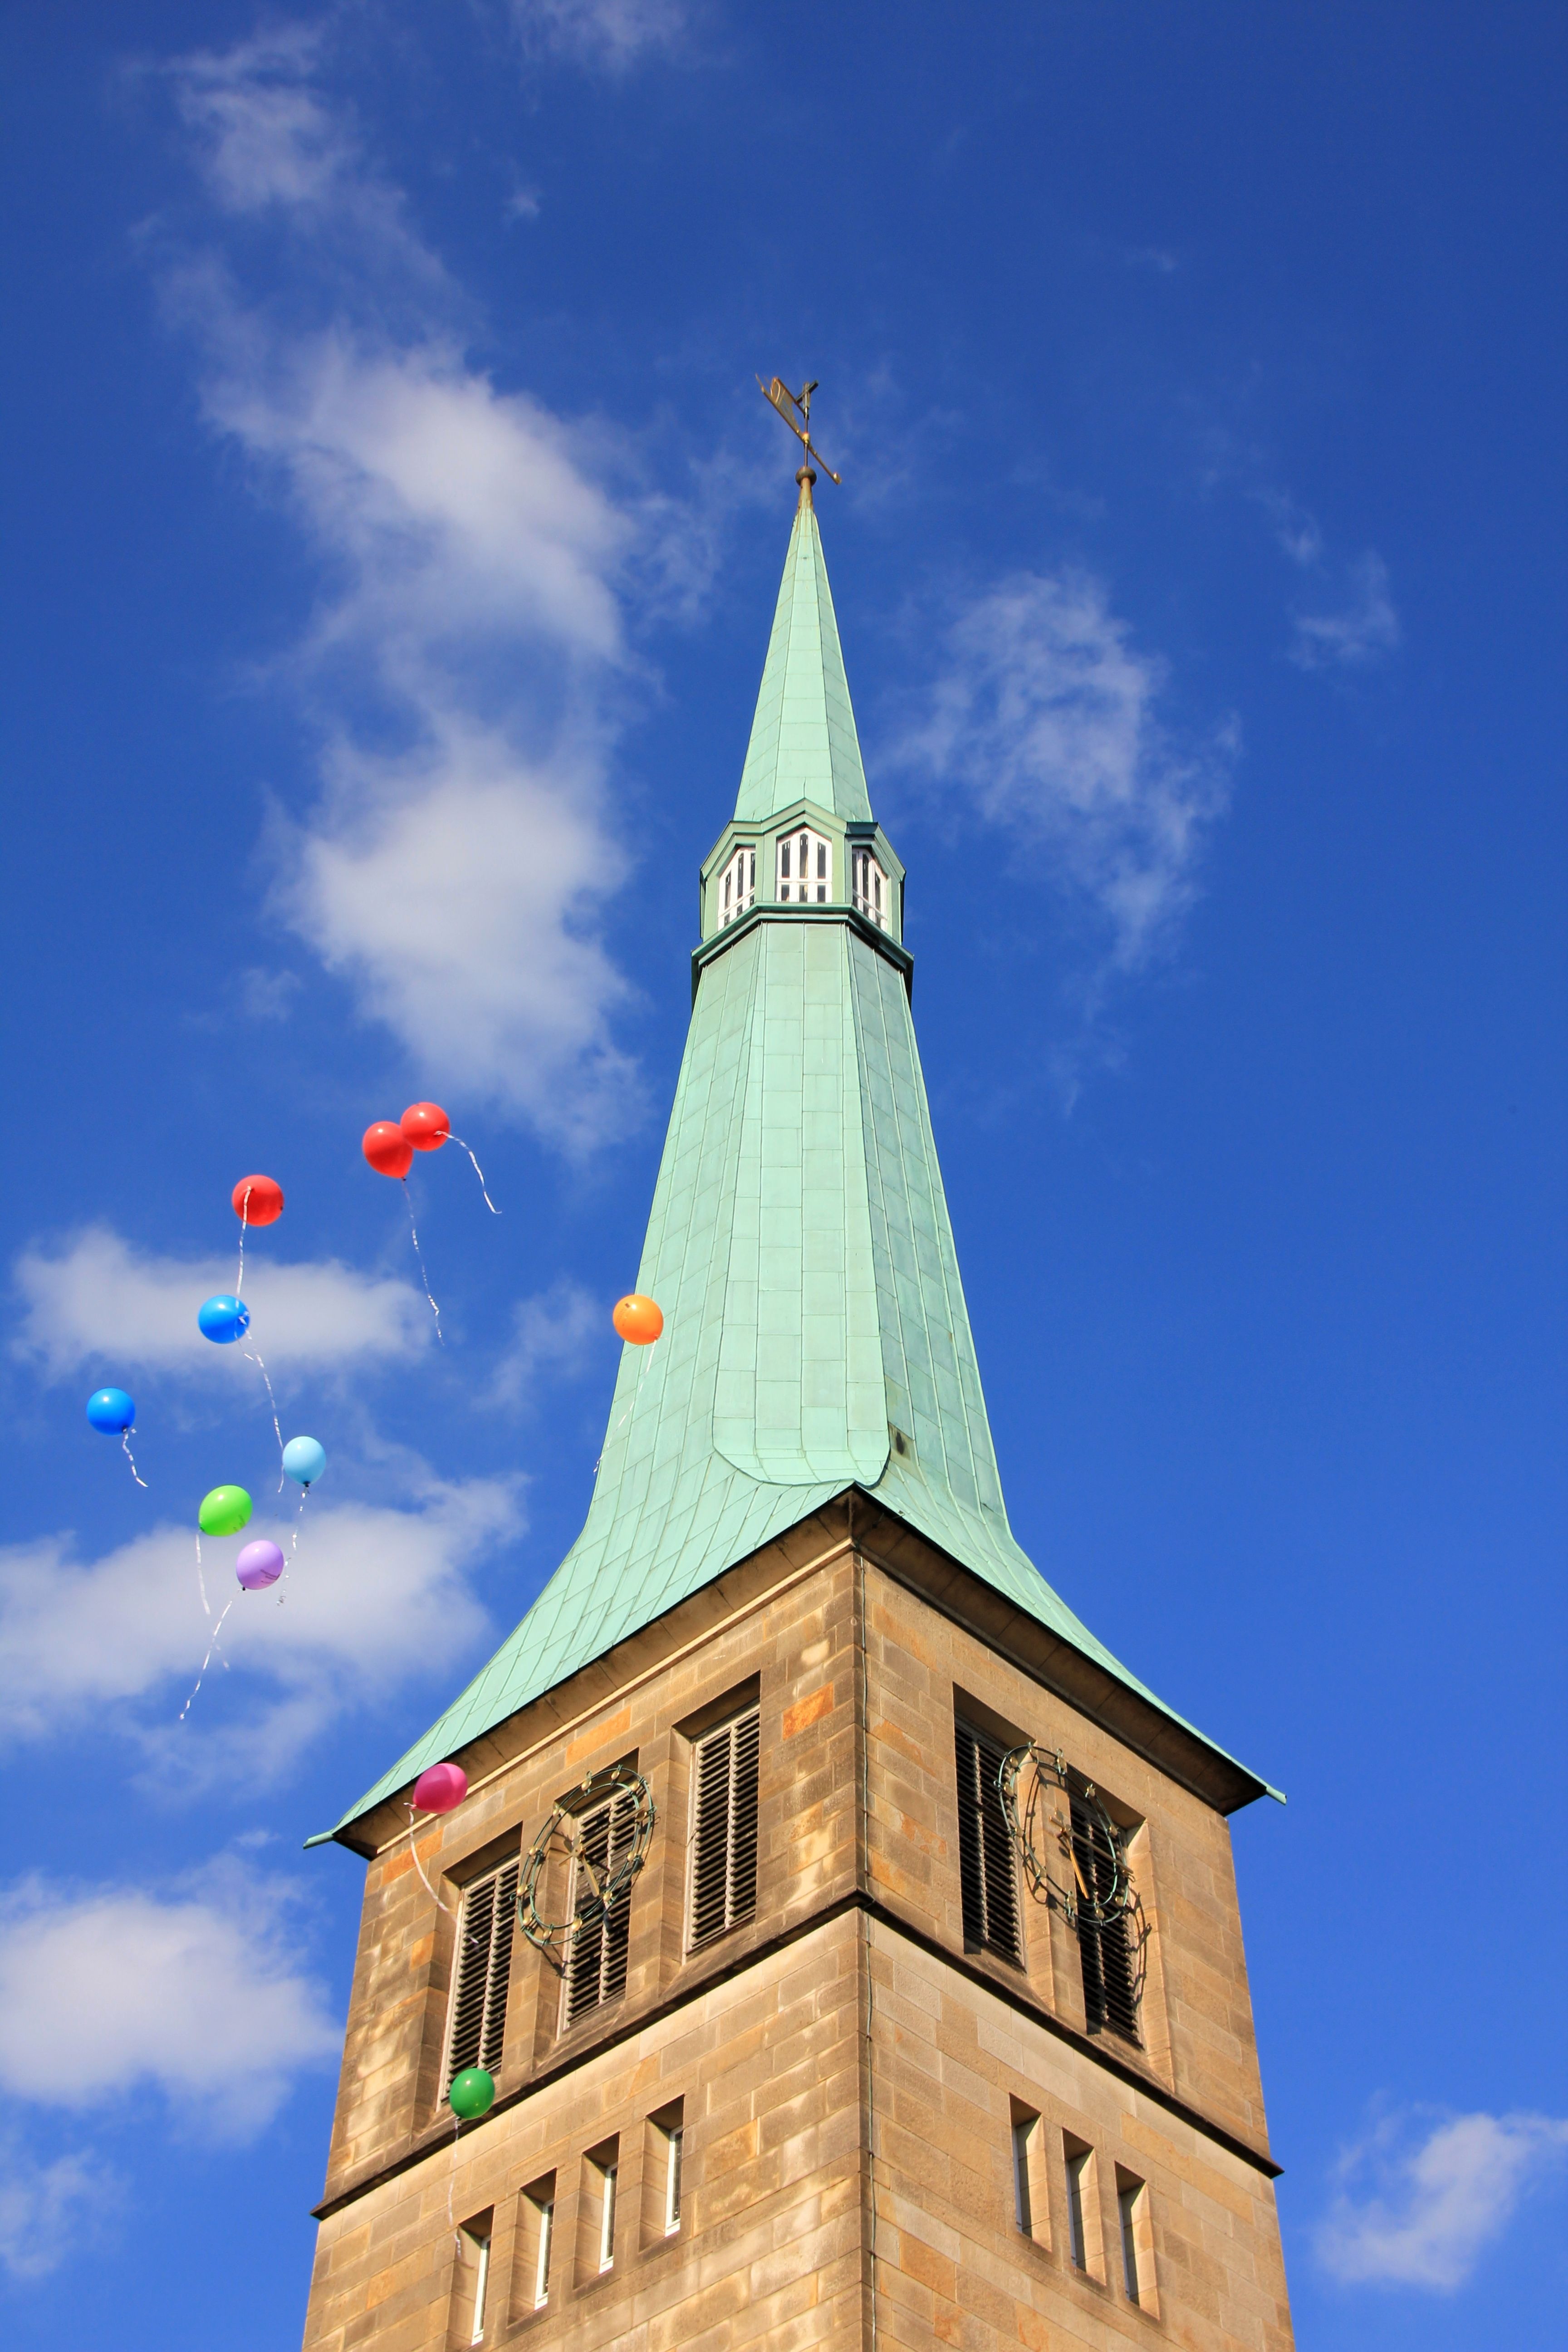
sky, window, balloon, building, tower, landmark, blue, church, place of worship, clock tower, bell tower, spire, steeple, embassy, hamelin